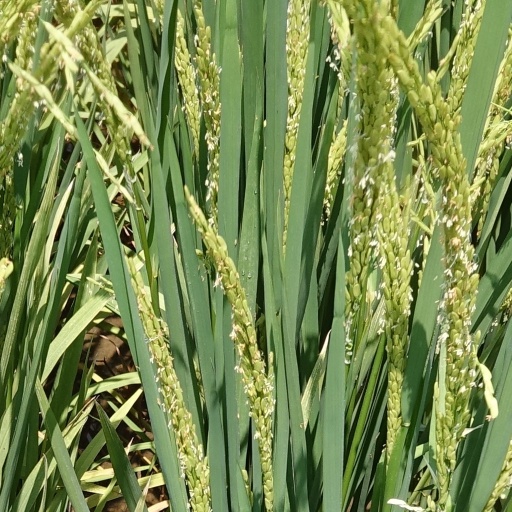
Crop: rice